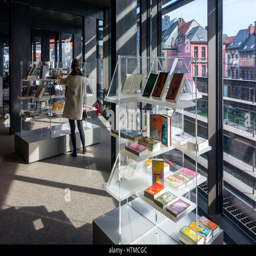
books on display in person , new public library in the city center